Climate fiction

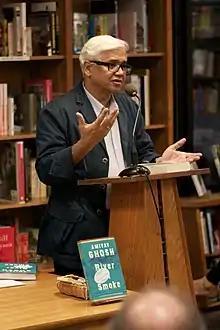
In 2016, Indian writer Amitav Ghosh described what he perceived as a lack of coverage of climate change in contemporary fiction as "".

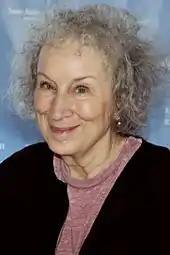
Margaret Atwood's "Oryx and Crake" series is an often cited dystopian novel in ecocriticism.

Margaret Atwood explored the subject in her dystopian trilogy "Oryx and Crake" (2003), "The Year of the Flood" (2009) and "MaddAddam" (2013). In "Oryx and Crake", Atwood presents a world where "social inequality, genetic technology and catastrophic climate change, has finally culminated in some apocalyptic event". The novel's protagonist, Jimmy, lives in a "world split between corporate compounds", gated communities that have grown into city-states and pleeblands, which are "unsafe, populous and polluted" urban areas where the working classes live.